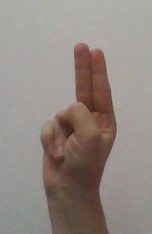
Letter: taa